Groupe Le Monde

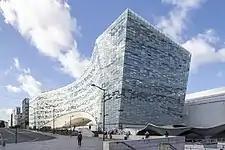
Groupe Le Monde's headquarters, designed by Snøhetta

In July 2019, Daniel Kretinsky and Matthieu Pigasse announced that they had entered into exclusive negotiations with PRISA to buy the 20% held by the Spanish company.